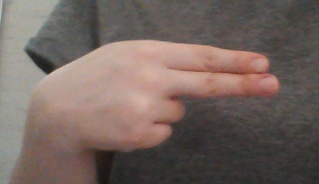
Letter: ain